Fox College of Business

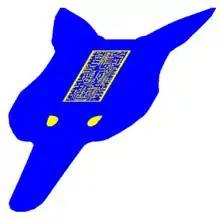
The logo of the Robot Fox

The college mascot is Robot Fox; a robot in the shape of a fox who can speak human languages. The color of Robot Fox is blue with yellow eyes as the college colors are blue and yellow. The logo of the Robot Fox is a fox head in blue with yellow eyes and a micro chip in its forehead to show it is a robot.